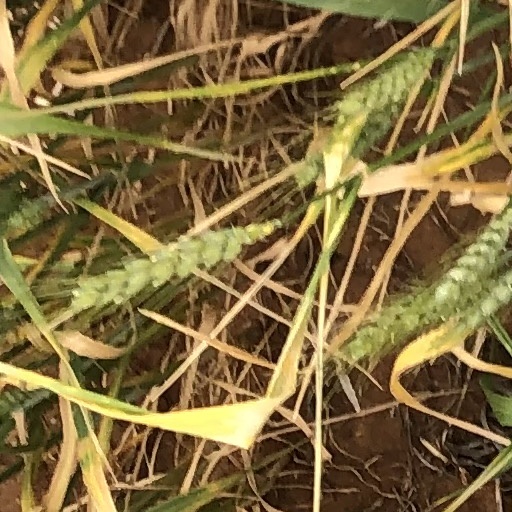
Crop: wheat